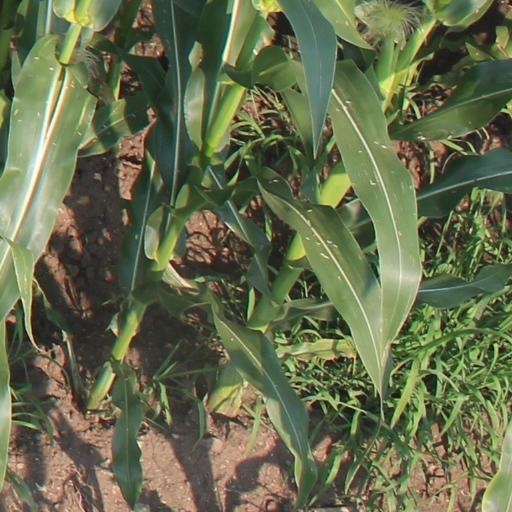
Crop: maize; corn